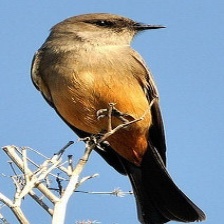
Species: SAYS PHOEBE
Scientific name: SAYORNIS SAYA